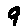
Label: 9